List of governors of Virginia

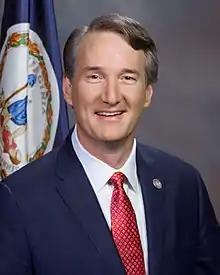

The governor of Virginia is the state's head of government and commander-in-chief of the state's official national guard. The first Constitution of 1776 created the office of governor, to be elected annually by the Virginia State Legislature. The governor could serve up to three years at a time, and once out of office, could not serve again for four years. The 1830 constitution changed the thrice-renewable one-year term length to a non-renewable three-year term, and set the start date at the first day in January following an election. This constitution also prevented governors from succeeding themselves, a prohibition that exists to the present day. The 1851 Constitution increased terms to four years and made the office elected by the people, rather than the legislature. The commencement of the Governor's term was moved to the first day in February by the 1902 Constitution, and then to the Saturday after the second Wednesday in January by the 1971 and current Constitution.